Blank family

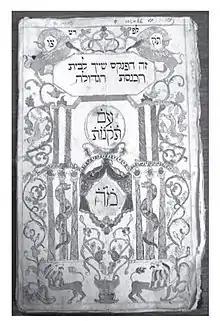
Record Book of the Great Synagogue of Starokonstantinov

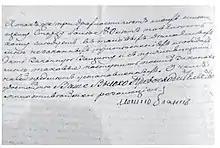
Moshko Blank’s signature in Russian at the bottom of his complaint of the arbitrary decision of the provincial court

Moshko (or Moshe) Itzkovich Blank baptized as Dmitry Blank (c. 1760-after 1844) was a Jewish vodka-franchised tavern keeper from Shtetl Starokonstantynów, Volhynian Voivodeship (now Ukraine).